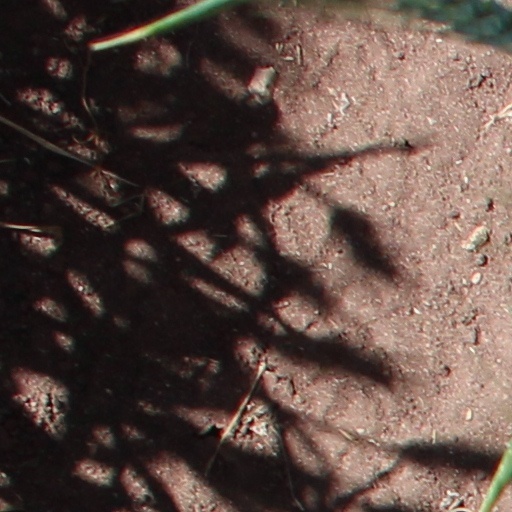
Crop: wheat